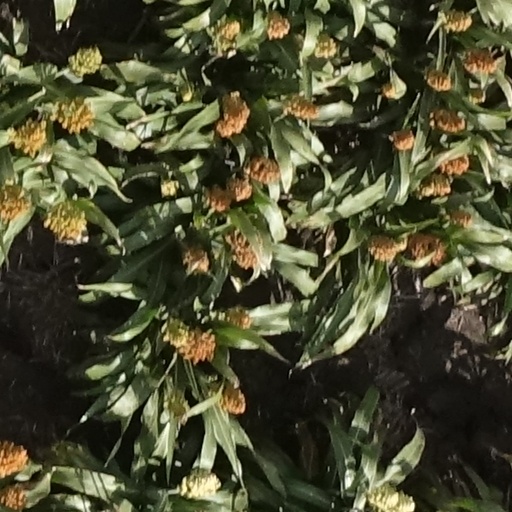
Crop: sorghum